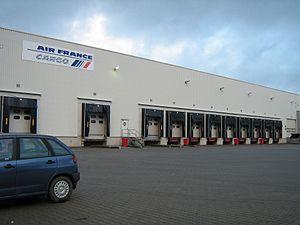
Terminal de fret d'Air France à l'Aéroport de Francfort-Hahn